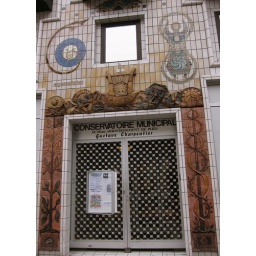
in our neighborhood, walking towards the fish and produce market